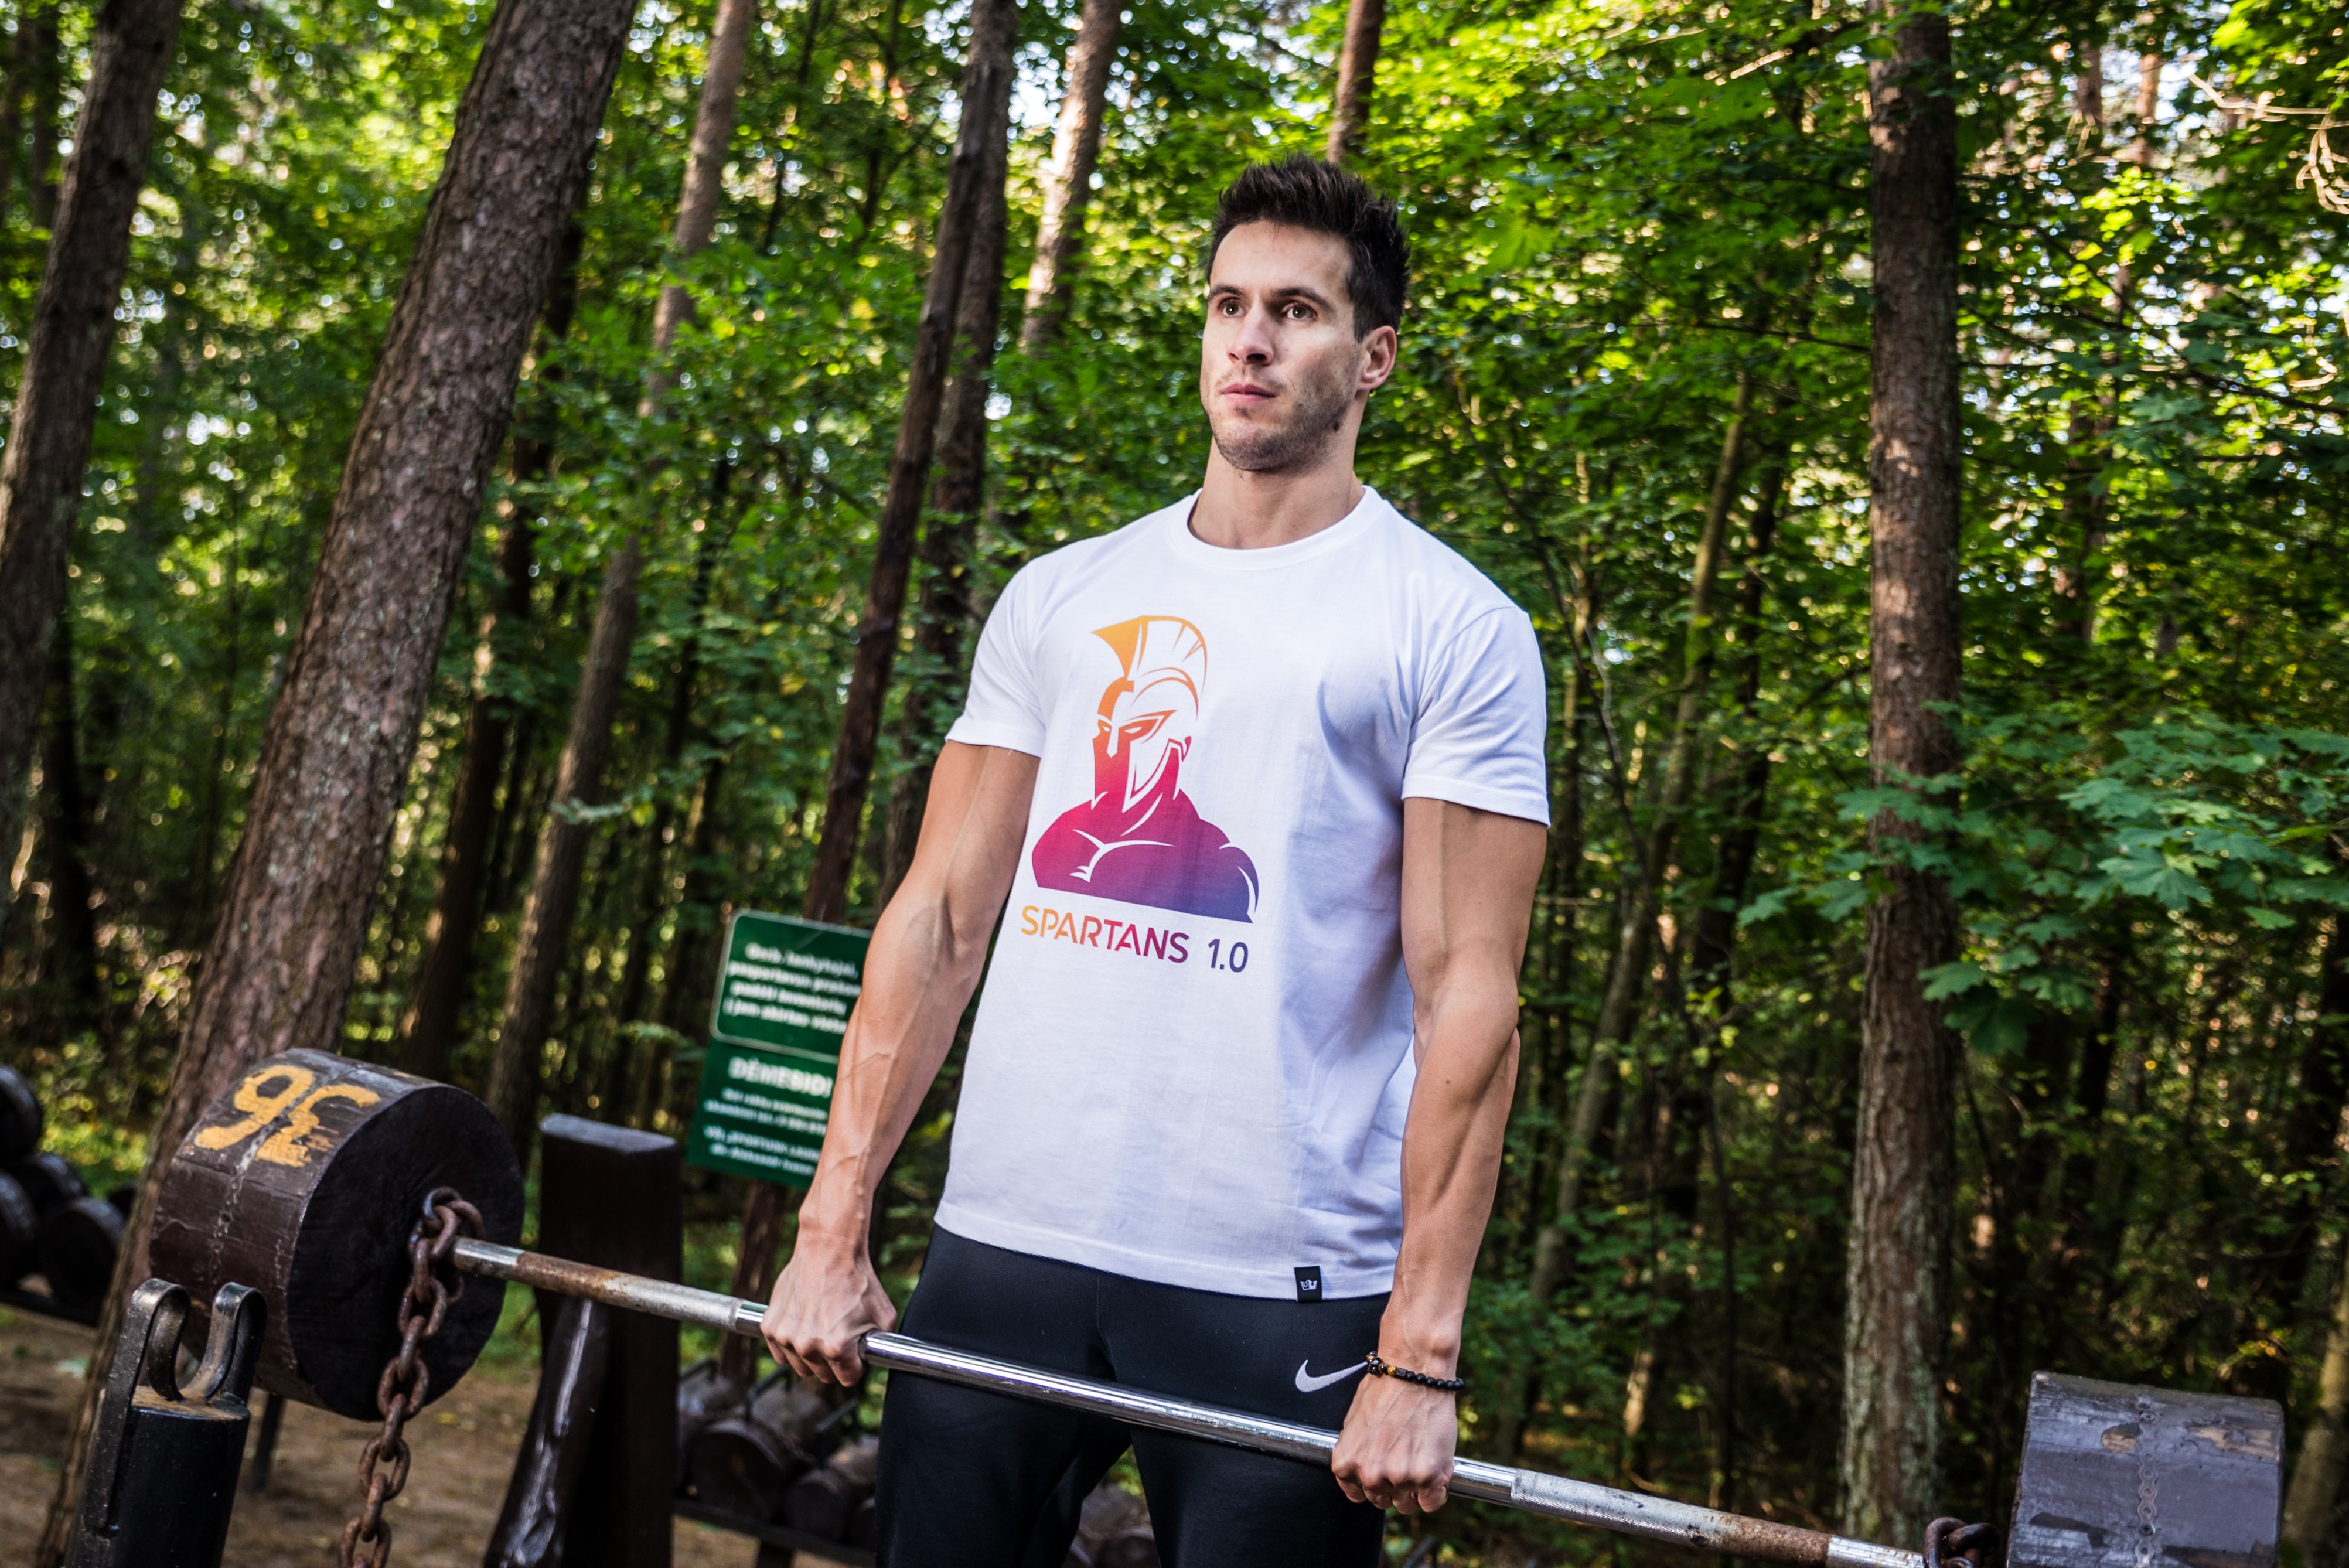
tree, t shirt, physical fitness, youth, muscle, leisure, plant, forest, recreation, vacation, sports training, top, woodland